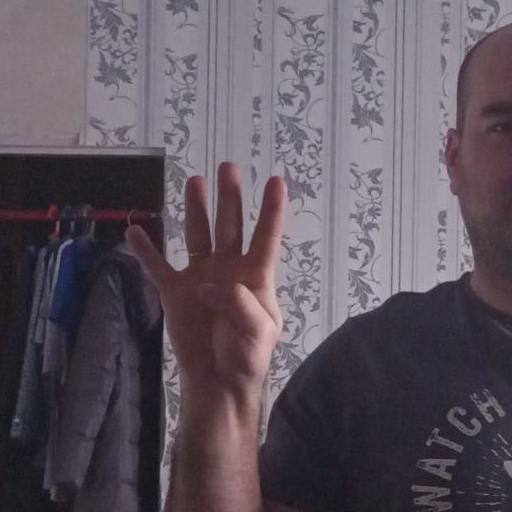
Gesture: four